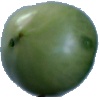
Label: Tomato not Ripened 1